F-box protein

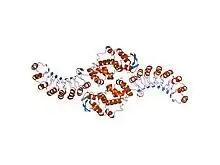
Structure of the LRR linker domain of Skp2 in the Skp1-Skp2 complex.

F-box proteins are proteins containing at least one F-box domain. The first identified F-box protein is one of three components of the SCF complex, which mediates ubiquitination of proteins targeted for degradation by the 26S proteasome.